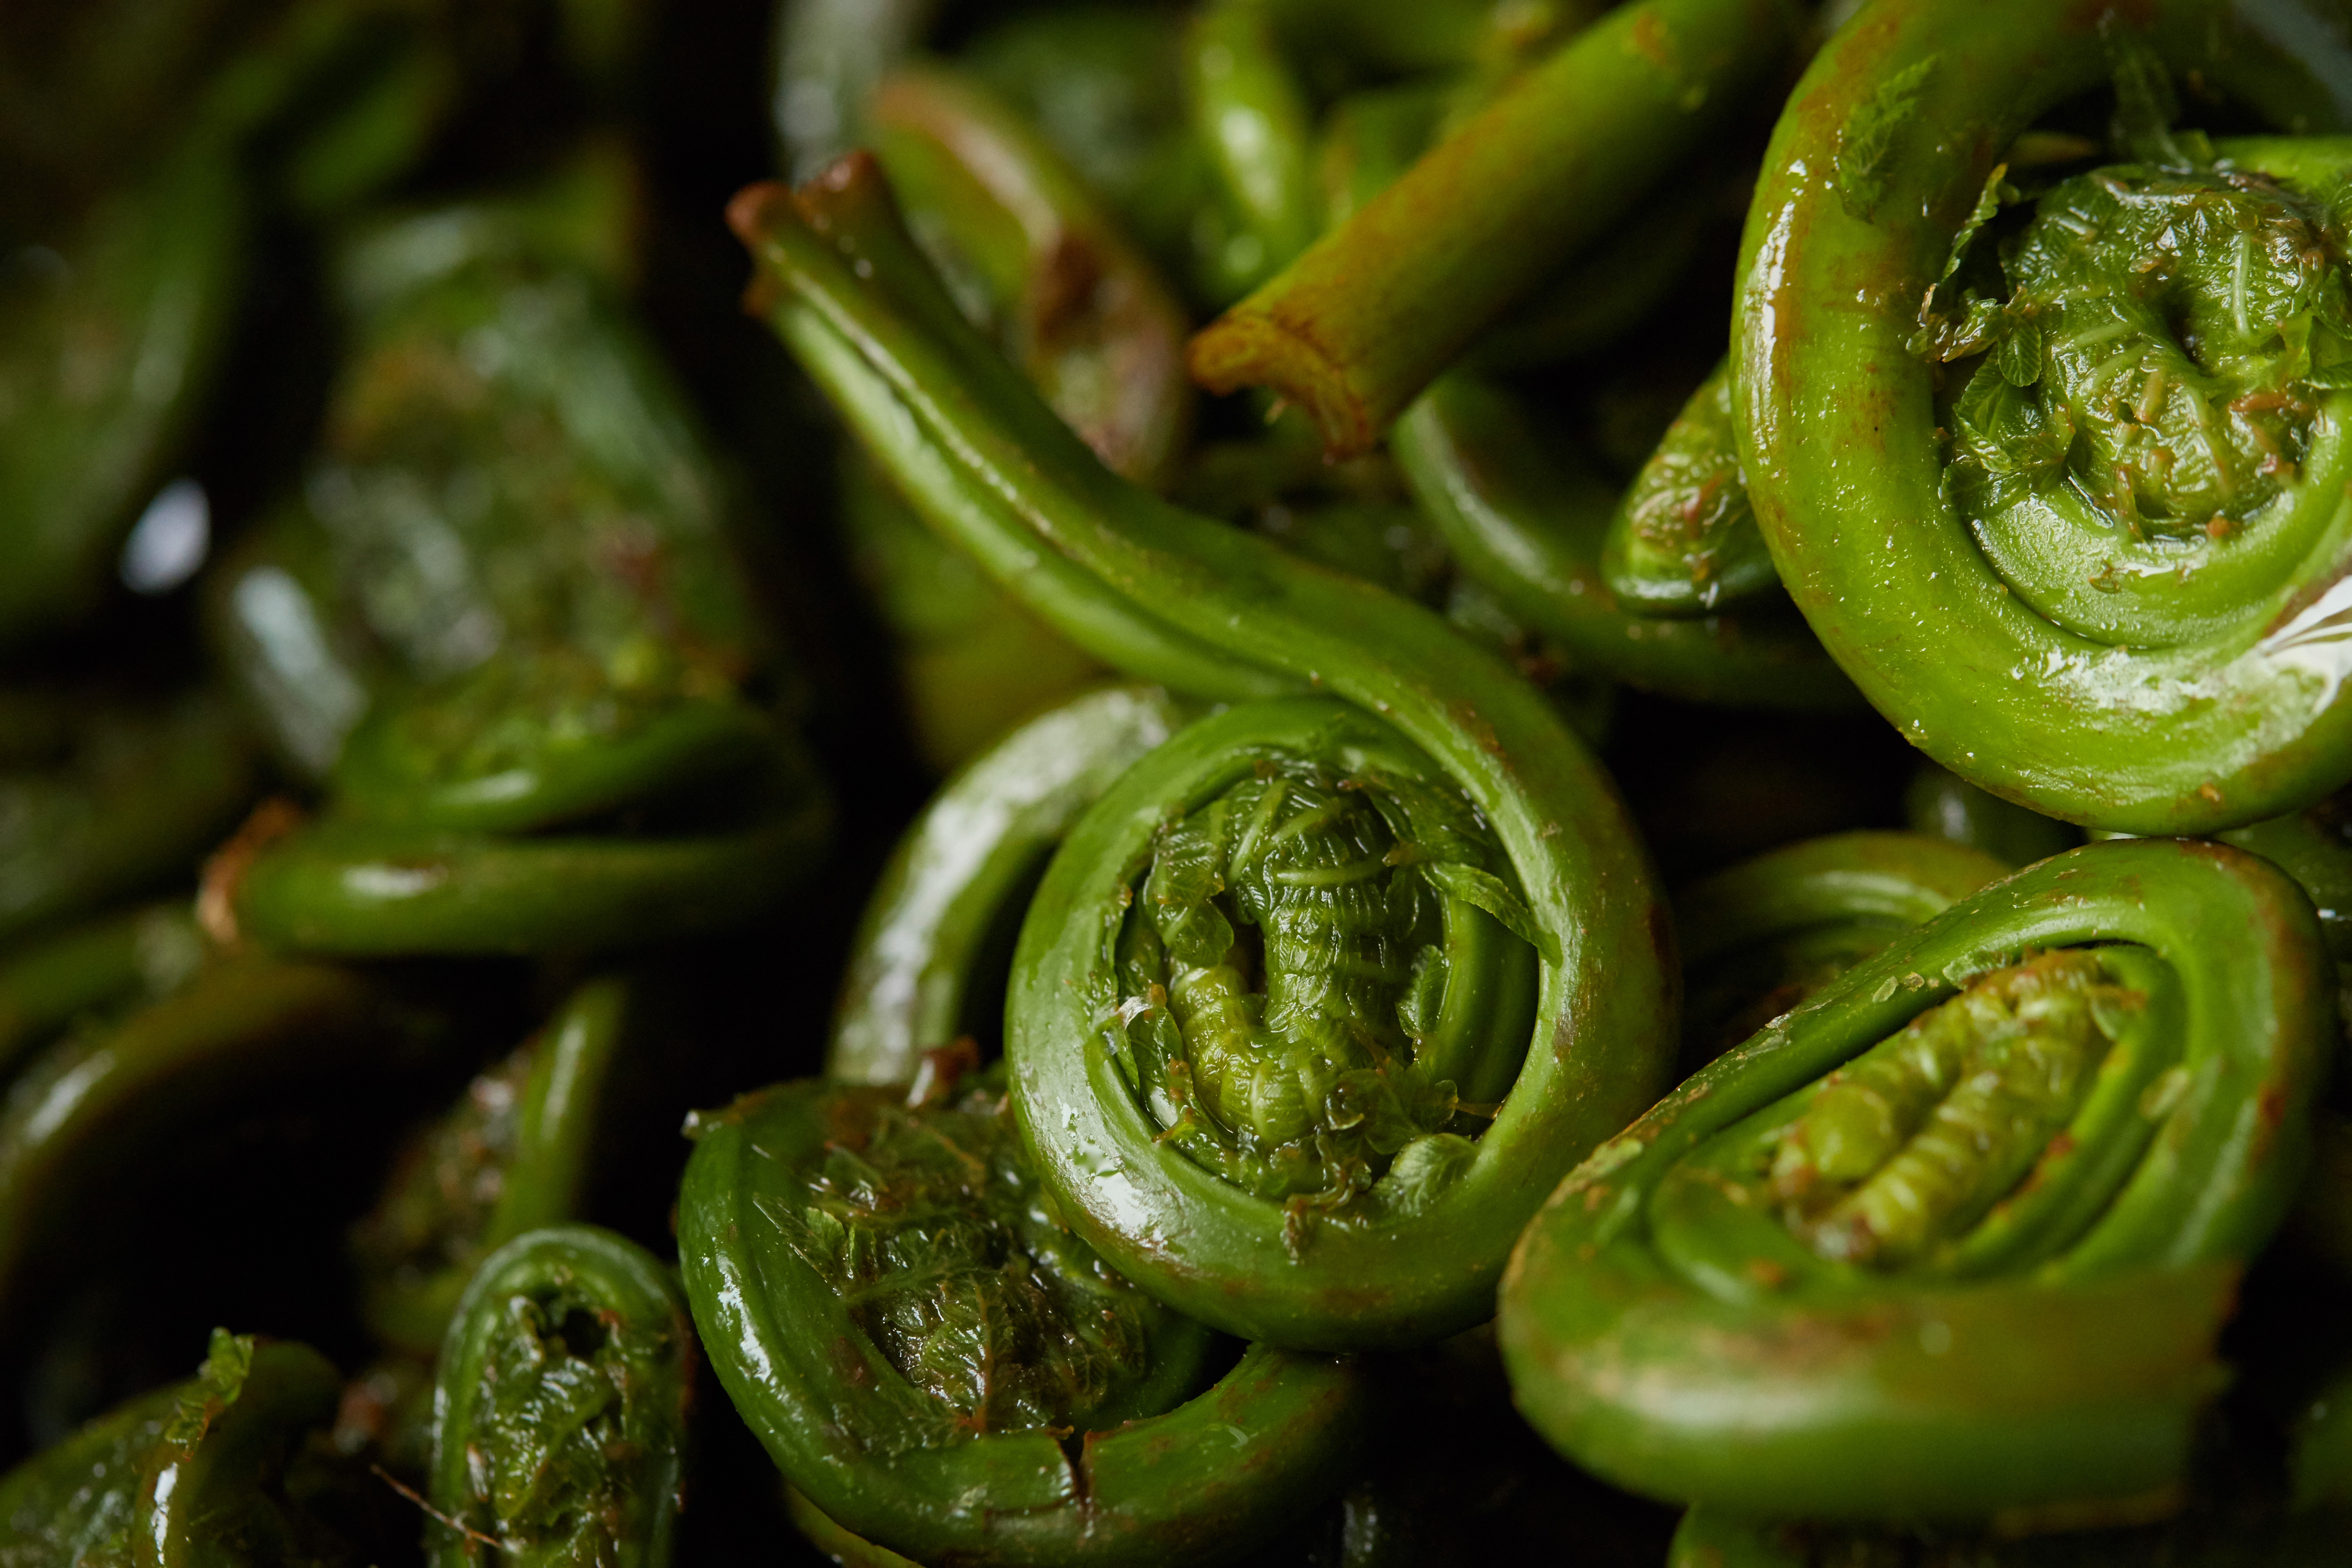
food, plant, green, ingredient, recipe, staple food, natural foods, terrestrial plant, cuisine, vegetable, dish, produce, flowering plant, fiddlehead fern, local food, leaf vegetable, vegan nutrition, nightshade family, event, mixture, whole food